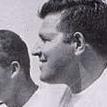
Age: 32